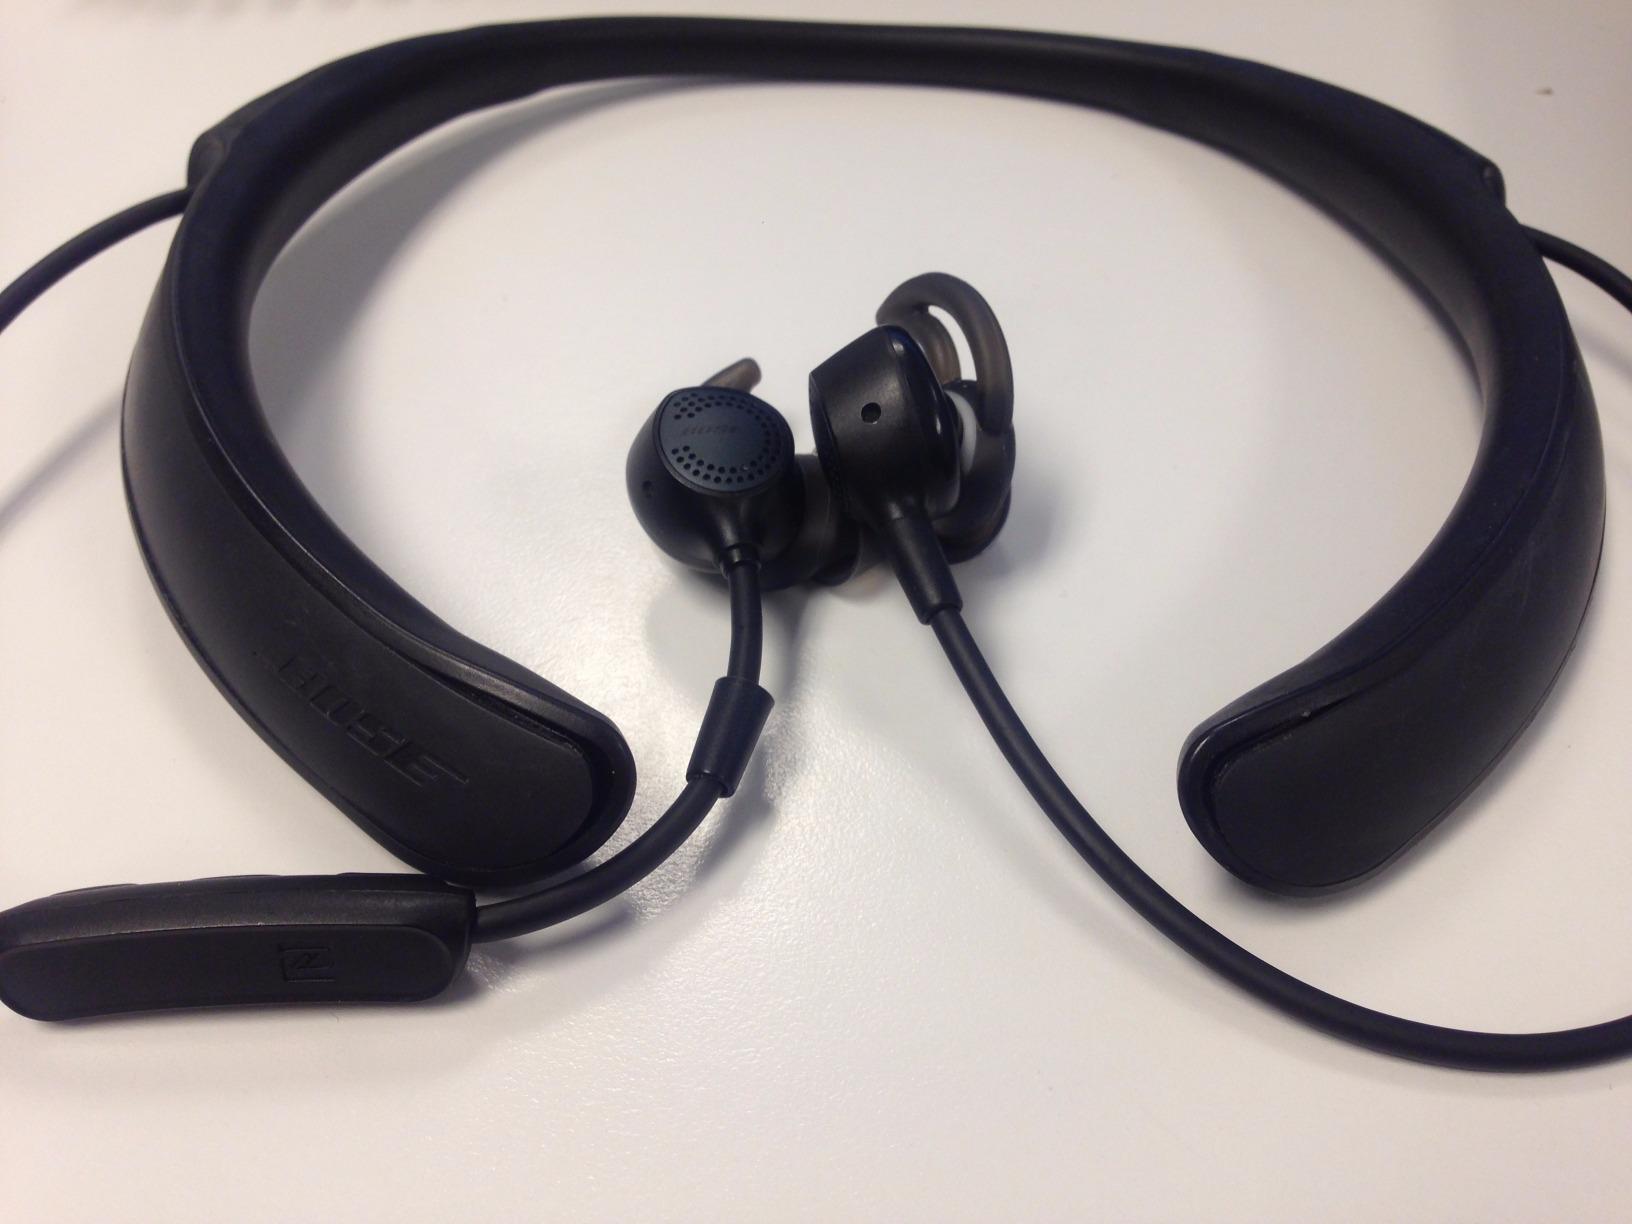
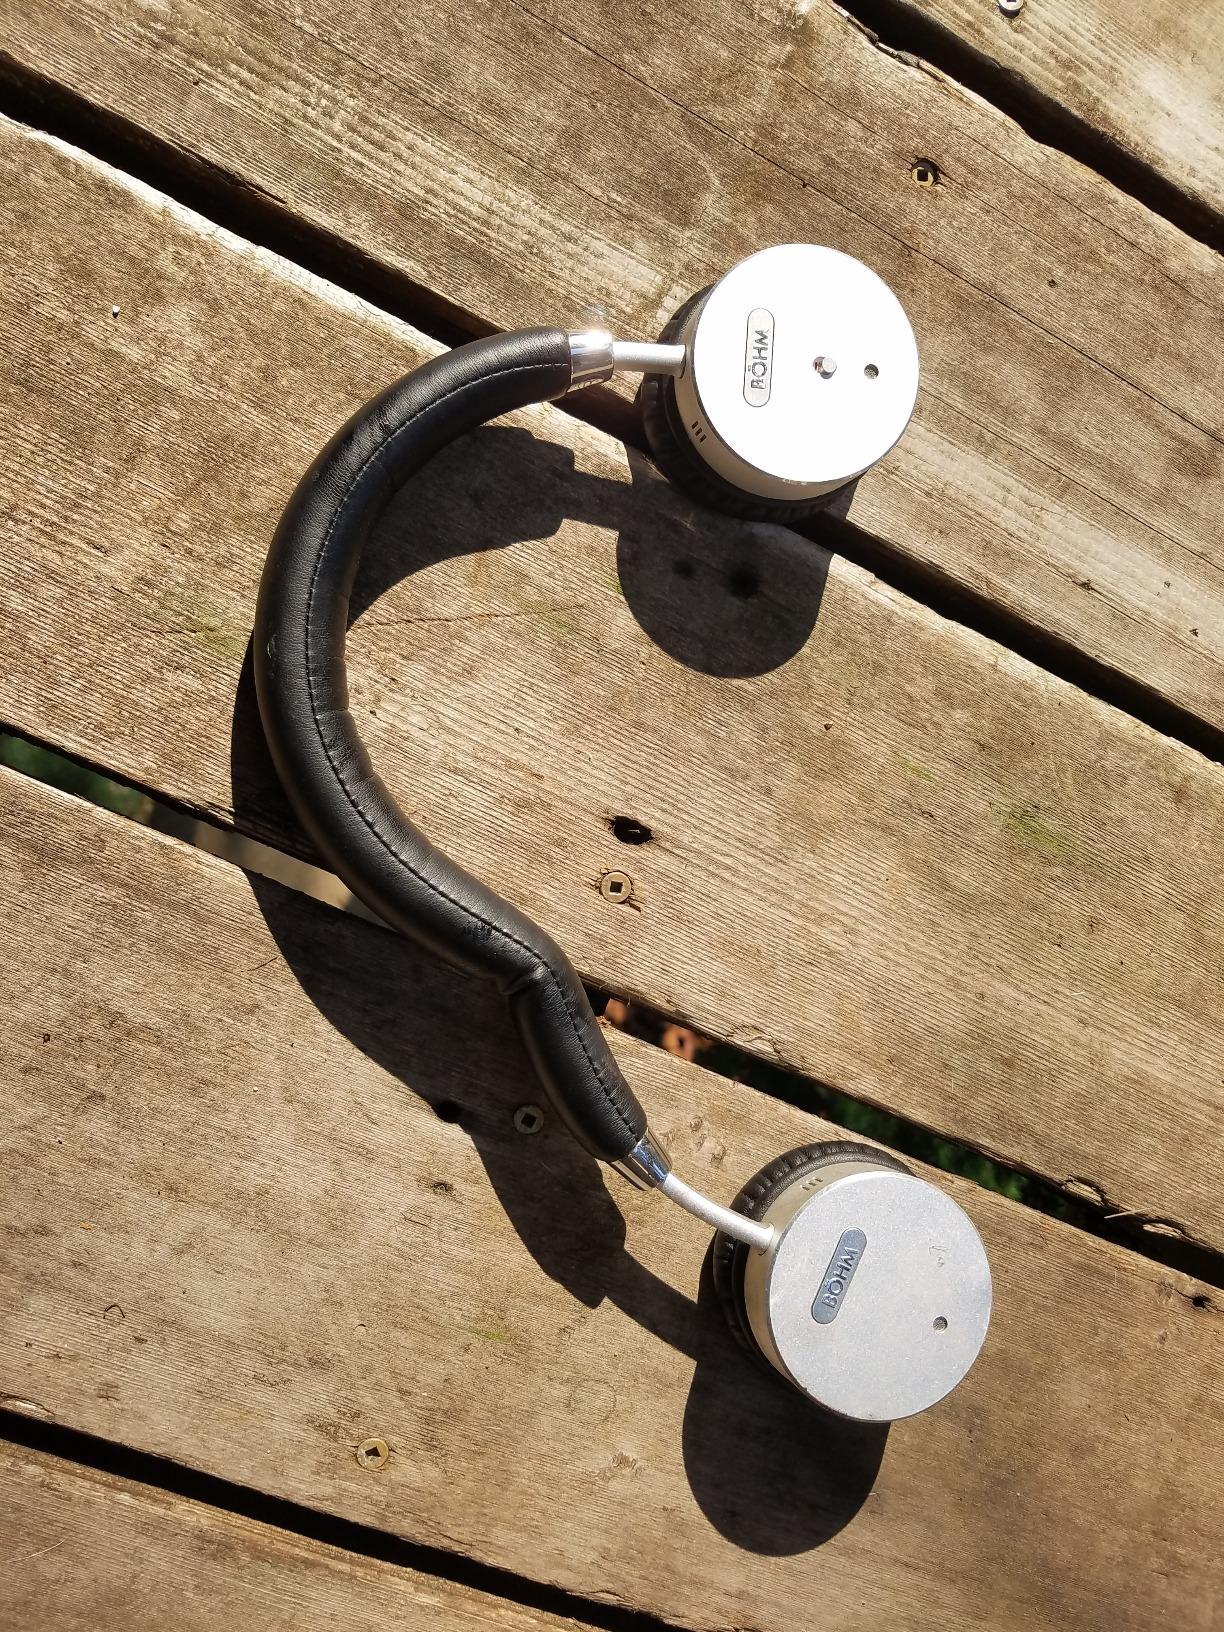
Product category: headphones
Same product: no